Banksy

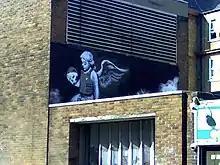
"Ozone's Angel"

On 27 April 2007, a new record high for the sale of Banksy's work was set with the auction of the work "Space Girl and Bird" fetching £288,000 (US$576,000) around 20 times the estimate at Bonhams of London.